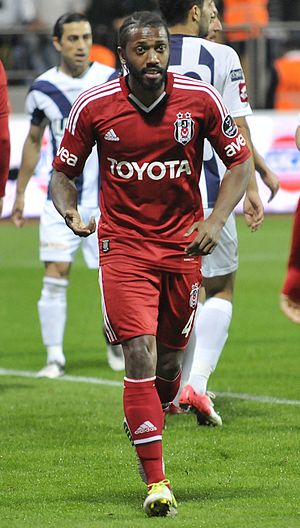
Manuel Fernandes
Manuel Fernandes
Manuel Henrique Tavares Fernandes er en portugisisk fodboldspiller, som spiller på midtbanen for Lokomotiv Moskva.